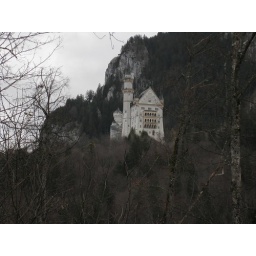
The fairy tale castle (Neuschwanstein) was beautiful in the mountain backdrop.